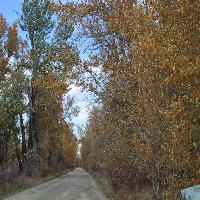
Weather: sun or clear